Hasserode

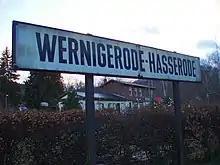
Wernigerode-Hasserode station

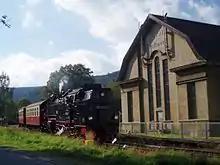
HSB train at the old Argenta power station

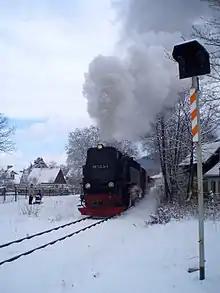
Easter 2008 at Hasserode station

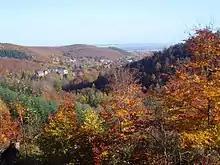
View of Upper Hasserode

Hasserode has been a quarter in the town of Wernigerode in the German state of Saxony-Anhalt since 1907.